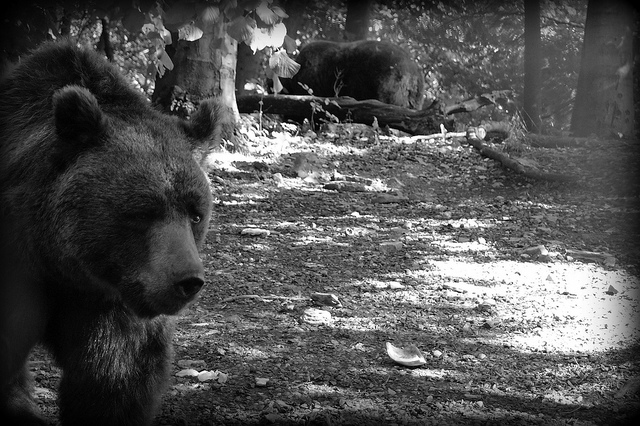
user: Given an image and a question. Answer the question in a short answer. Question: What likes honey and lives in the woods? Short Answer:
assistant: bear